Interstate 40

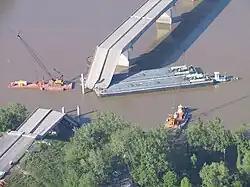
The collapsed section of the I-40 bridge, May 31, 2002

During the colonial and westward expansion eras, a number of Native American trails existed within the vicinity of what is now Interstate 40. In 1857, an expedition led by Lt. Edward Fitzgerald Beale was tasked with establishing a trade route along the 35th parallel north from Fort Smith, Arkansas, to Los Angeles. This route, which became known as Beale's Wagon Road, was constructed by a team of about 100 men and 22 camels led by Beale. Completed in 1859, it is generally considered the first federal highway in the Southwestern United States.